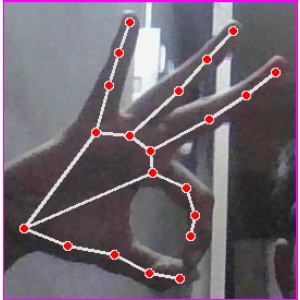
अक्षर: ण